Milne-Edwards's sifaka

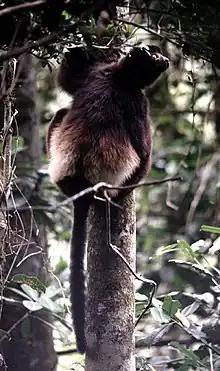
In Ranomafana National Park

Milne-Edwards's sifaka is the second largest species in "Propithecus", and one of the larger diurnal lemur species overall. The average weight of a male Milne-Edwards's sifaka is and for females it is . The body length excluding the tail is for males and females measure . The tail is slightly shorter than the body, averaging in length or about 94% of the total head and body length.